Georges Seurat

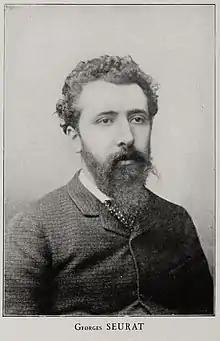
Seurat in 1888

Georges Pierre Seurat (2 December 1859 – 29 March 1891) was a French post-Impressionist artist. He devised the painting techniques known as chromoluminarism and pointillism and used conté crayon for drawings on paper with a rough surface.